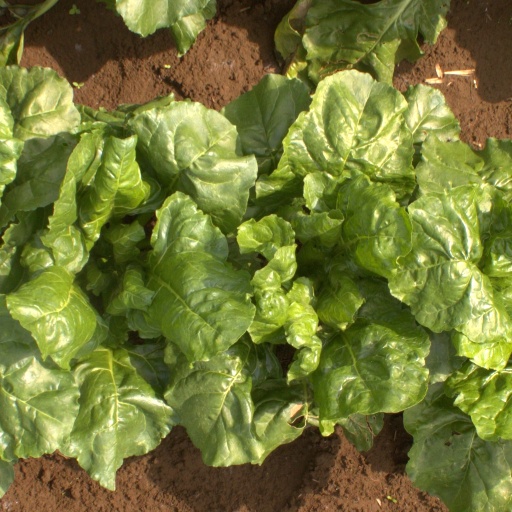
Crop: sugar beet